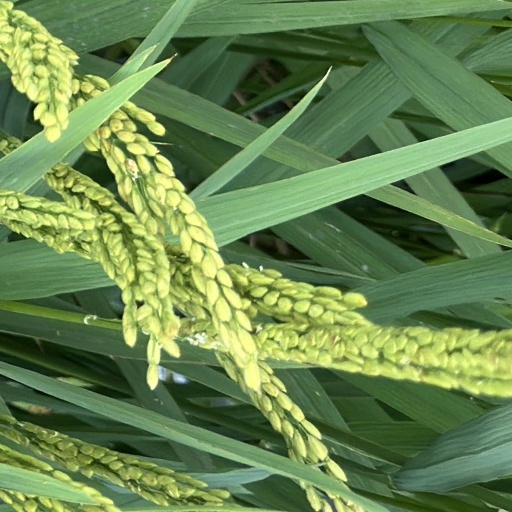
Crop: rice